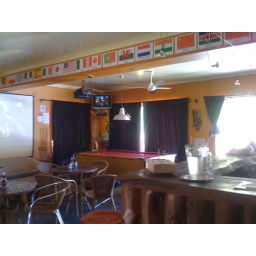
The pool table in the bar